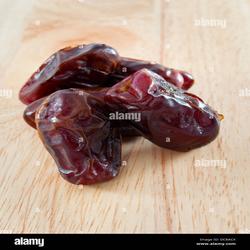
Label: Dates